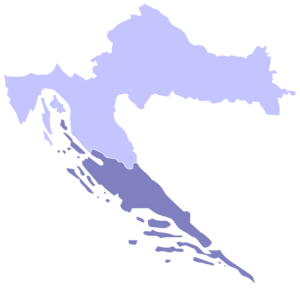
Dalmatien
Kort over Kroatien, Dalmatien er markeret i mørkeblåt.
Dalmatien er en del af Kroatien og omfatter Kroatiens kyststrækning med tilhørende øer ved Adriaterhavet. Areal udgør 12.732 km².